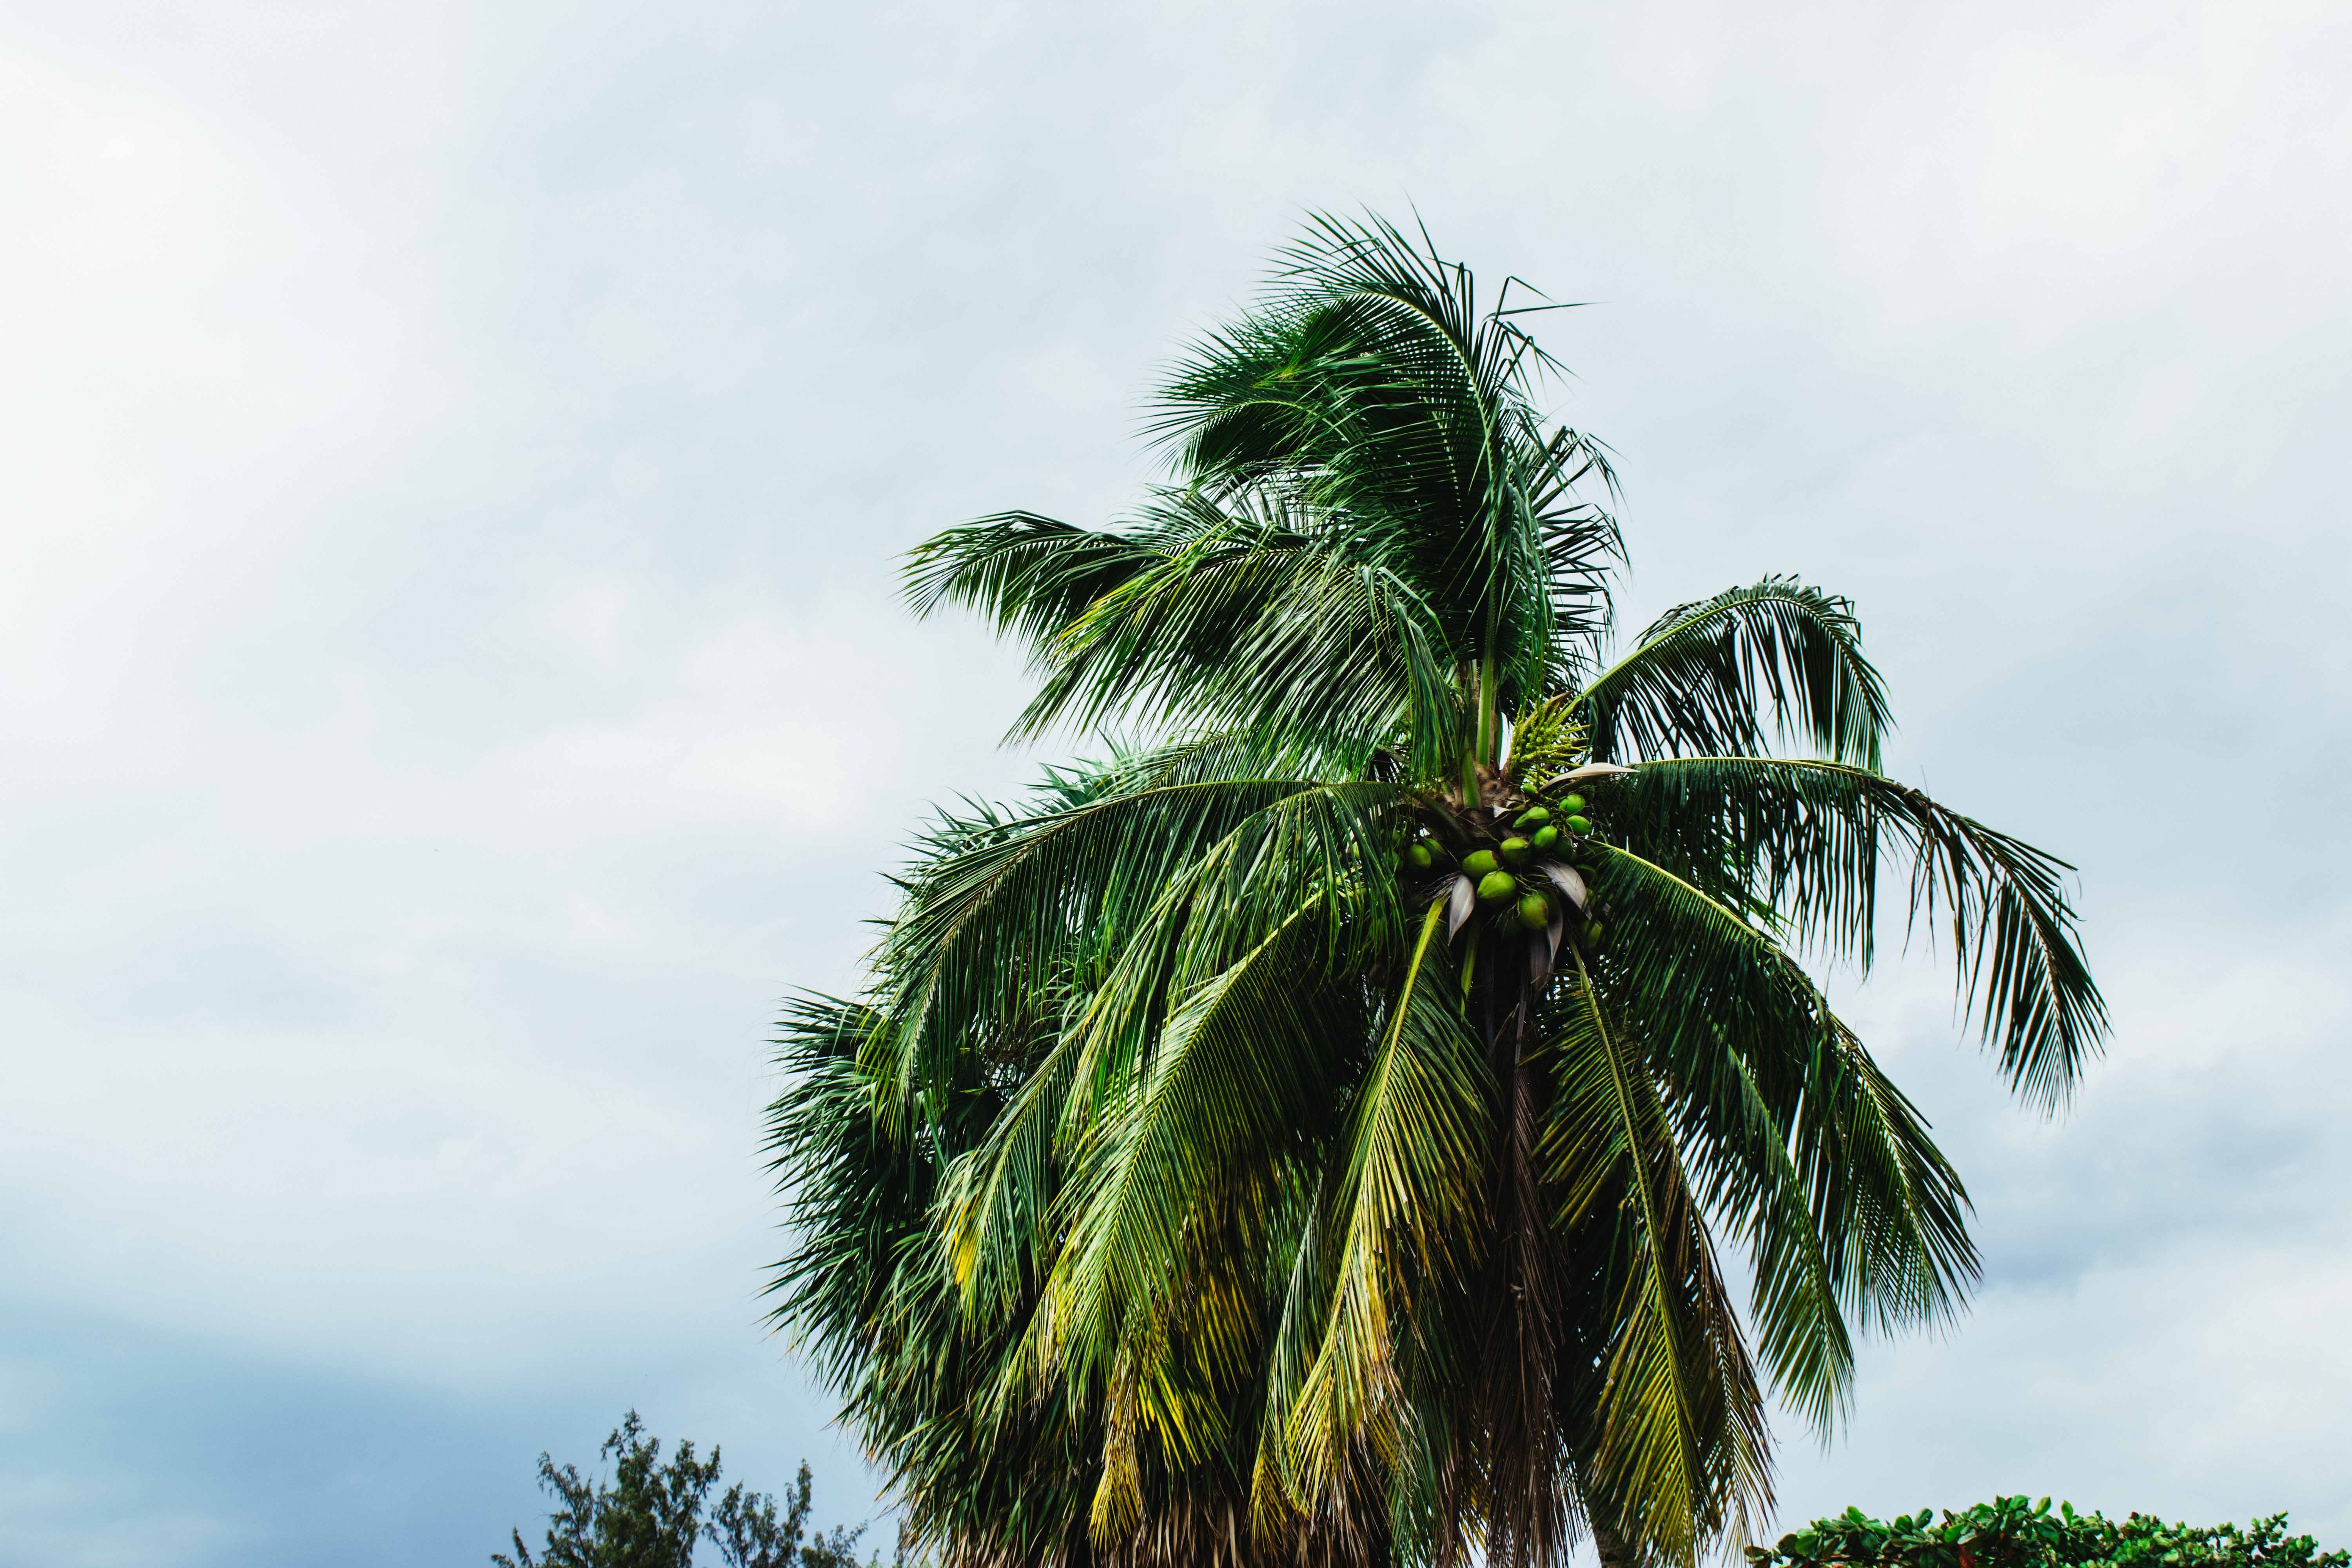
tree, vegetation, palm tree, elaeis, sky, arecales, daytime, woody plant, plant, coconut, tropics, terrestrial plant, botany, attalea speciosa, borassus flabellifer, leaf, date palm, Desert Palm, Roystonea, cloud, landscape, flowering plant, vacation, tourism, evergreen